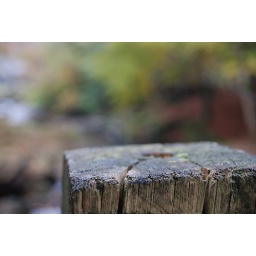
A support beam for a bridge in a forest in the Lake District.